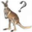
Label: kangaroo